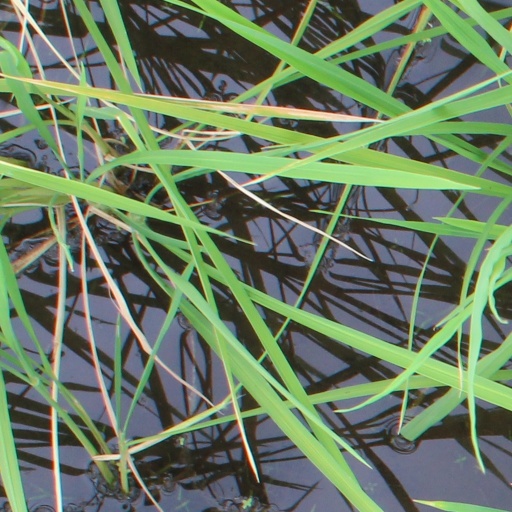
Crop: rice